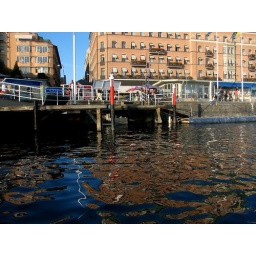
The water is not dirty. Its the refelection of the building by side